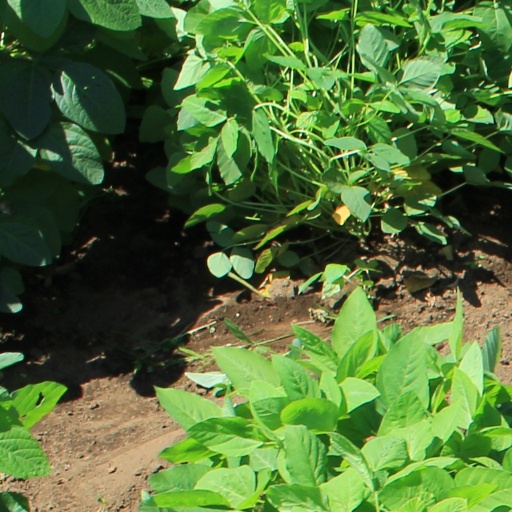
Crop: soybean